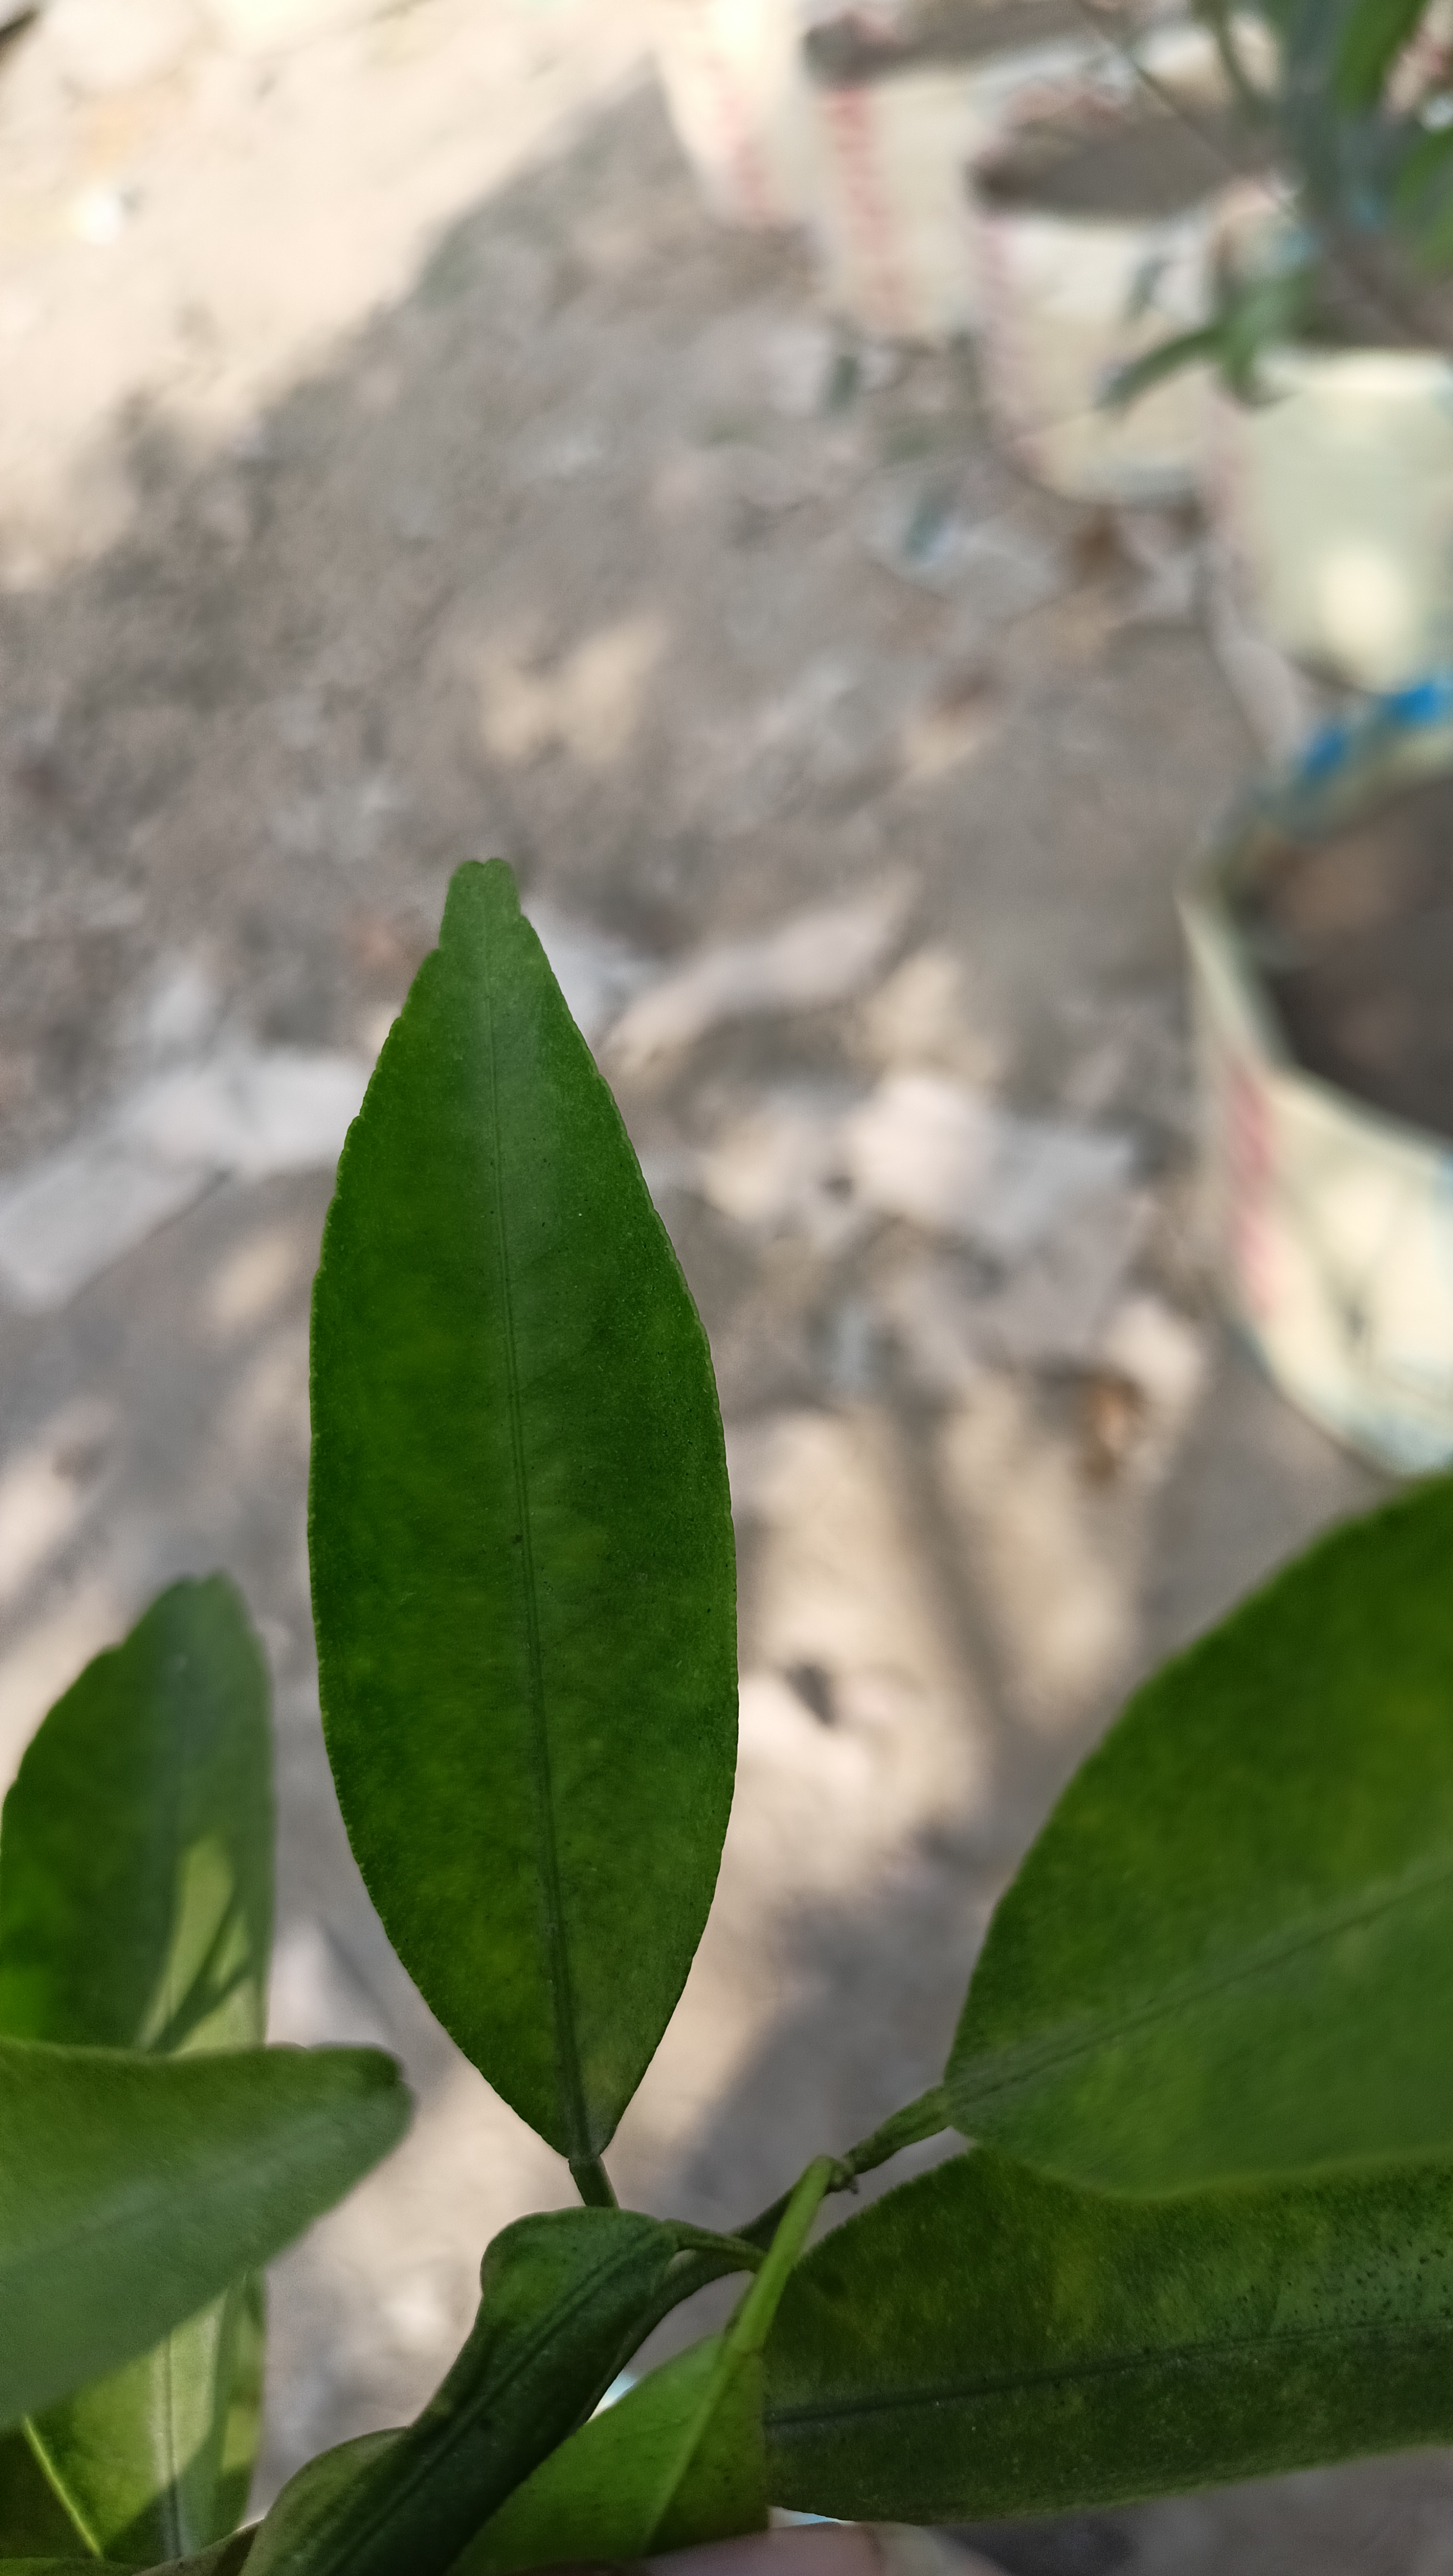
Mandarin leaf variety: Mandaring